Balti (food)

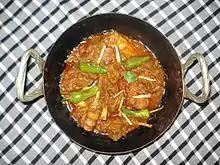
"Balti gosht" in Pakistan

"Balti", as a food, is named after the steel or iron pot in which it is cooked, similar to a karahi from the same region.